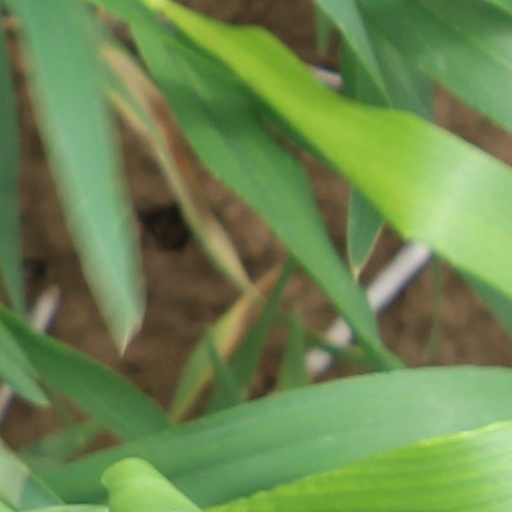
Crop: wheat